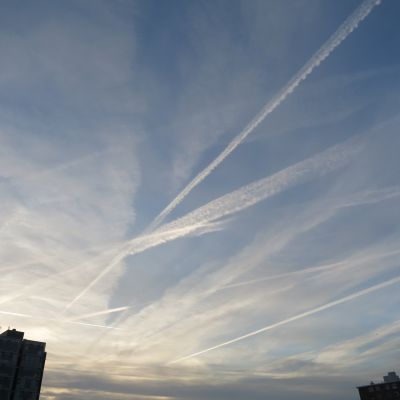
Cloud type: Contrail (Ct)